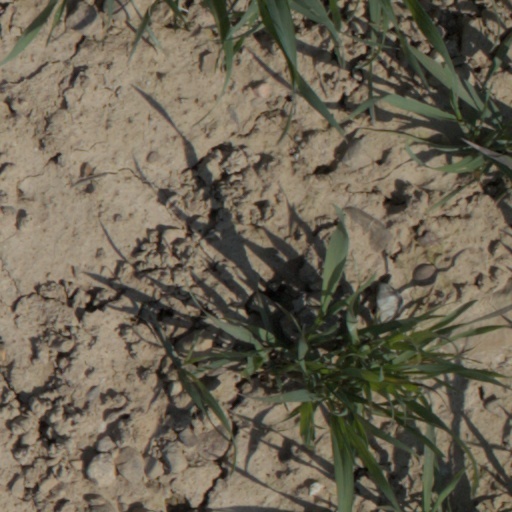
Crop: wheat